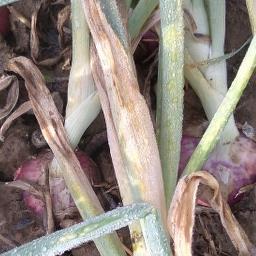
Crop: Onion
Condition: alternaria-d